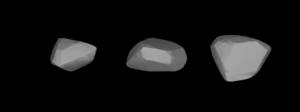
(60) Écho est un astéroïde de la ceinture principale découvert par James Ferguson de l'observatoire naval des États-Unis le 14 septembre 1860 à Washington D.C.